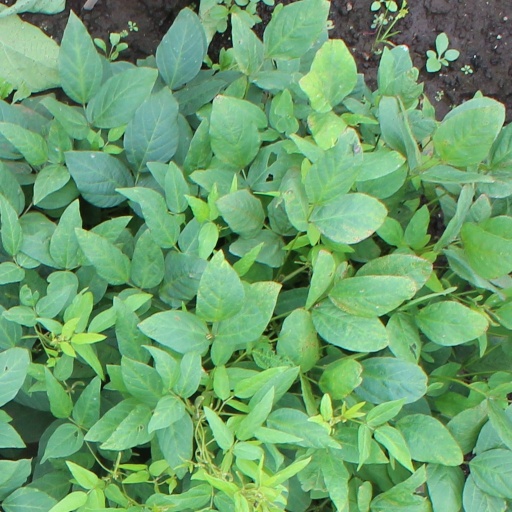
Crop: soybean